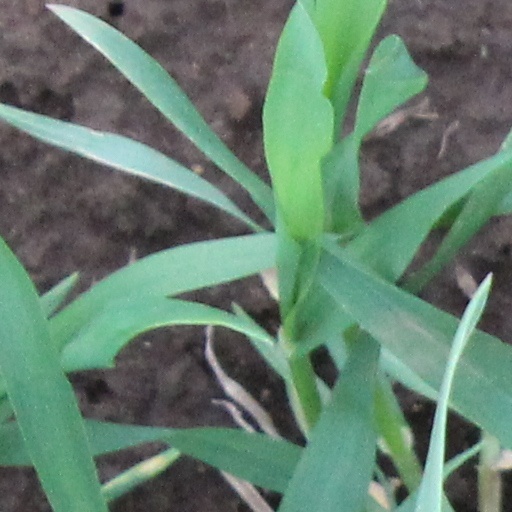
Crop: wheat